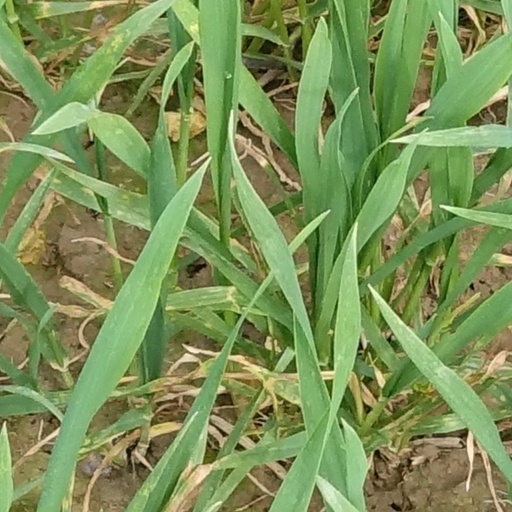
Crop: wheat